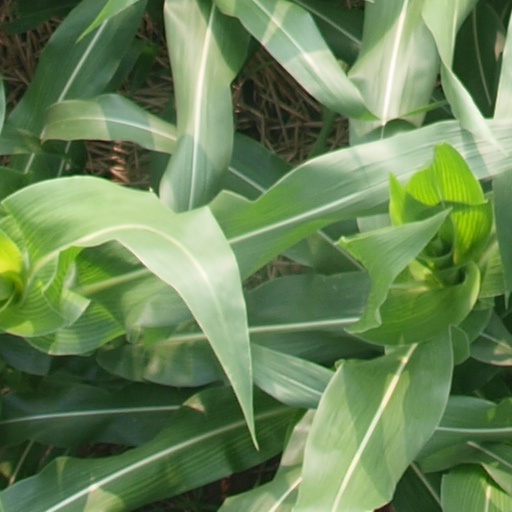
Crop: maize; corn